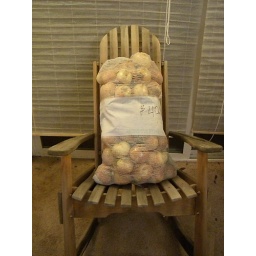
This is a big bag of onions, sitting in a chair. (Day 22)